Dick Rutkowski

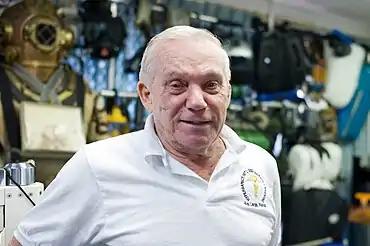
Dick Rutkowski in 2011

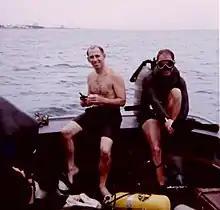
Two scuba divers, Harris B. Stewart and Dick Rutkowski, during NOAA's Project FLARE, an early research project into saturation diving

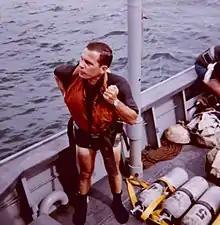
Dick Rutkowski donning scuba gear for FLARE

Richard Rutkowski is a pioneer in the fields of hyperbaric medicine, diving medicine and diver training, especially in relation to the use of breathing gases.